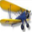
Label: airplane